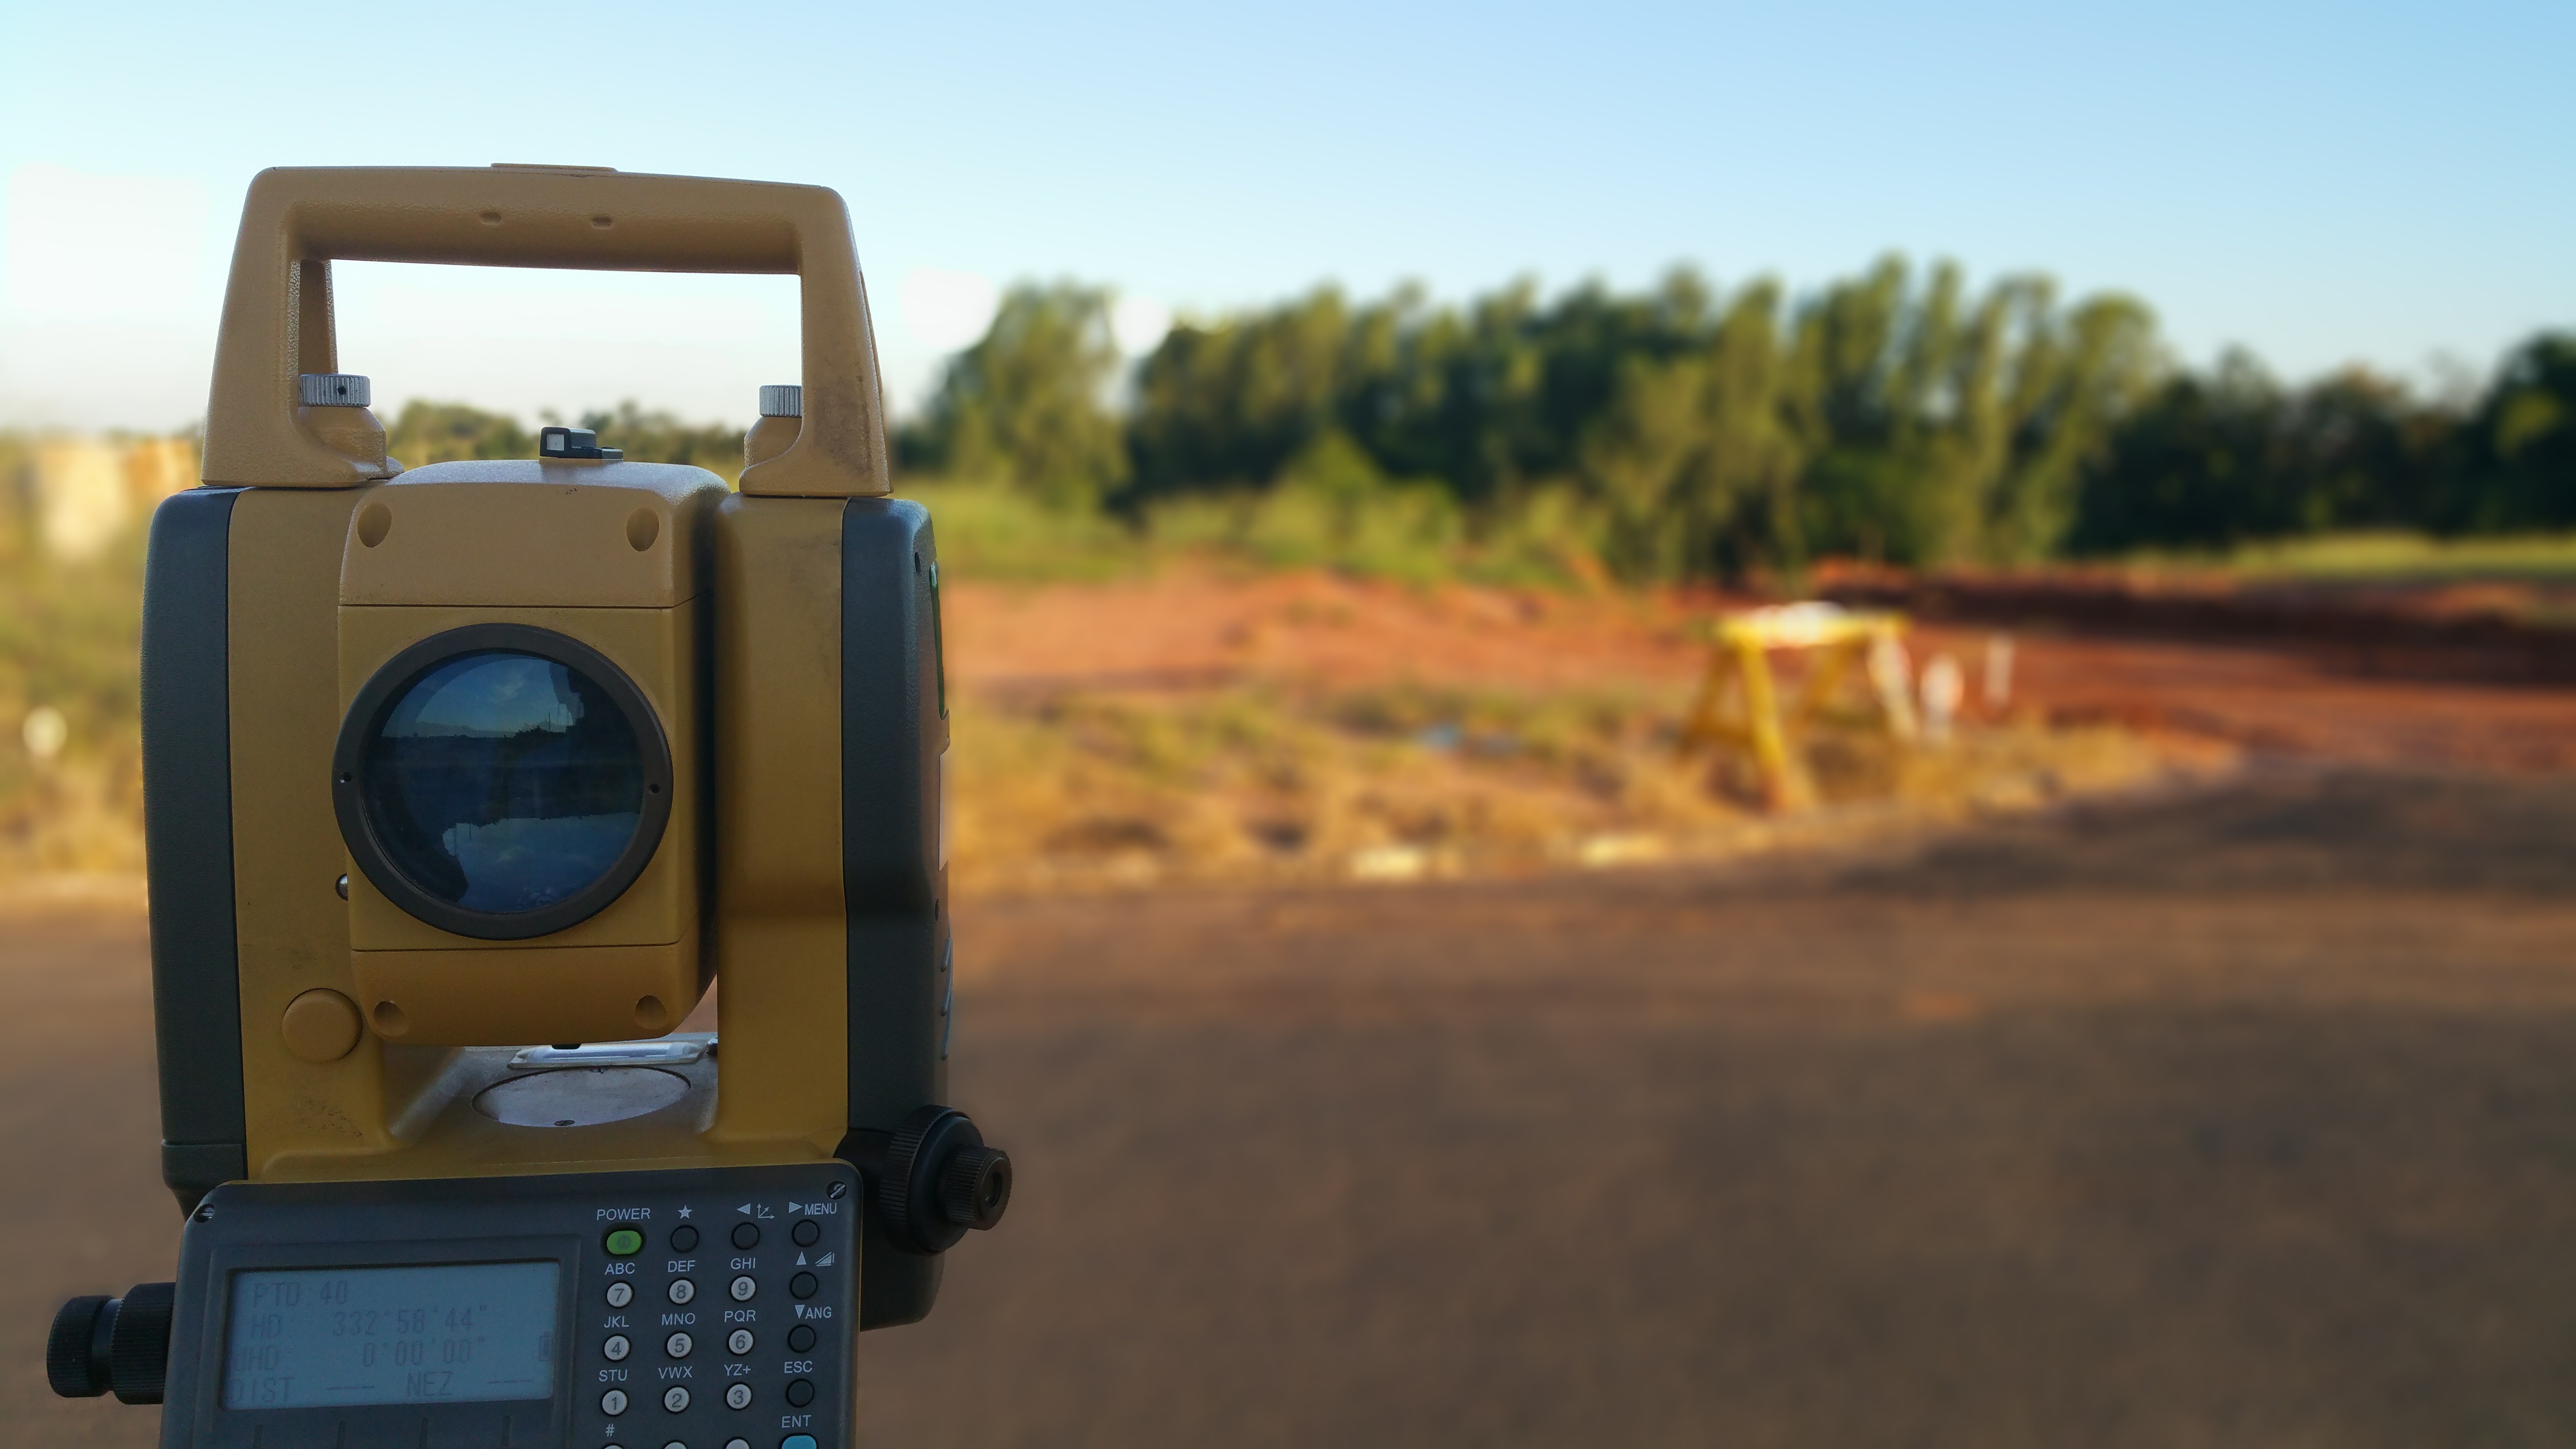
driving, vehicle, screenshot, topography, surveying, total station, off roading